Sunday shopping

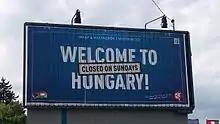
A billboard erected in Budapest's III district by the opposition MKKP-Vastagbőr alignment

Until 15 March 2015, shopping hours in Hungary were unregulated. Most convenience stores and general stores were open on a Sunday, even if only in the mornings. Larger stores (typically those above ), such as Tesco hypermarkets) were open 24 hours a day, 7 days a week.